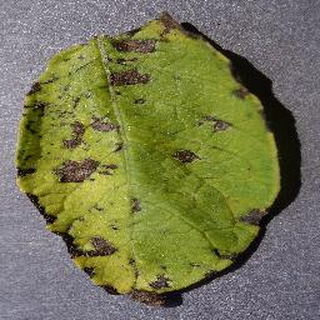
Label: potato_early_blight